Toledo War

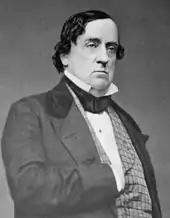
Michigan Territory governor (1813–1831), Lewis Cass

The location of the border was contested throughout the early 19th century. Residents of the Port of Miami—which would later become Toledo—urged the Ohio government to resolve the border issue. The Ohio legislature, in turn, passed repeated resolutions and requests asking Congress to take up the matter. In 1812, Congress approved a request for an official survey of the line. Delayed because of the War of 1812, it was only after Indiana's admission to the Union in 1816 that work on the survey commenced. At that time, the border between Michigan and Indiana was altered from the Northwest Ordinance boundary – over the protests of the Michigan Territory – moving it northward to give the new state substantial frontage on Lake Michigan.